Metropolis of Chișinău and All Moldova

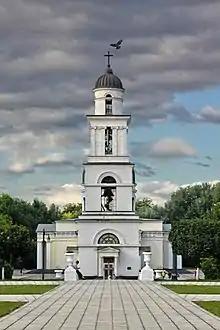
19th century Nativity Cathedral in Chișinău.

The Metropolis of Chișinău and All Moldova, also referred to as the Moldovan Orthodox Church, is an autonomous metropolitanate under the Russian Orthodox Church. Its canonical territory is the Republic of Moldova.